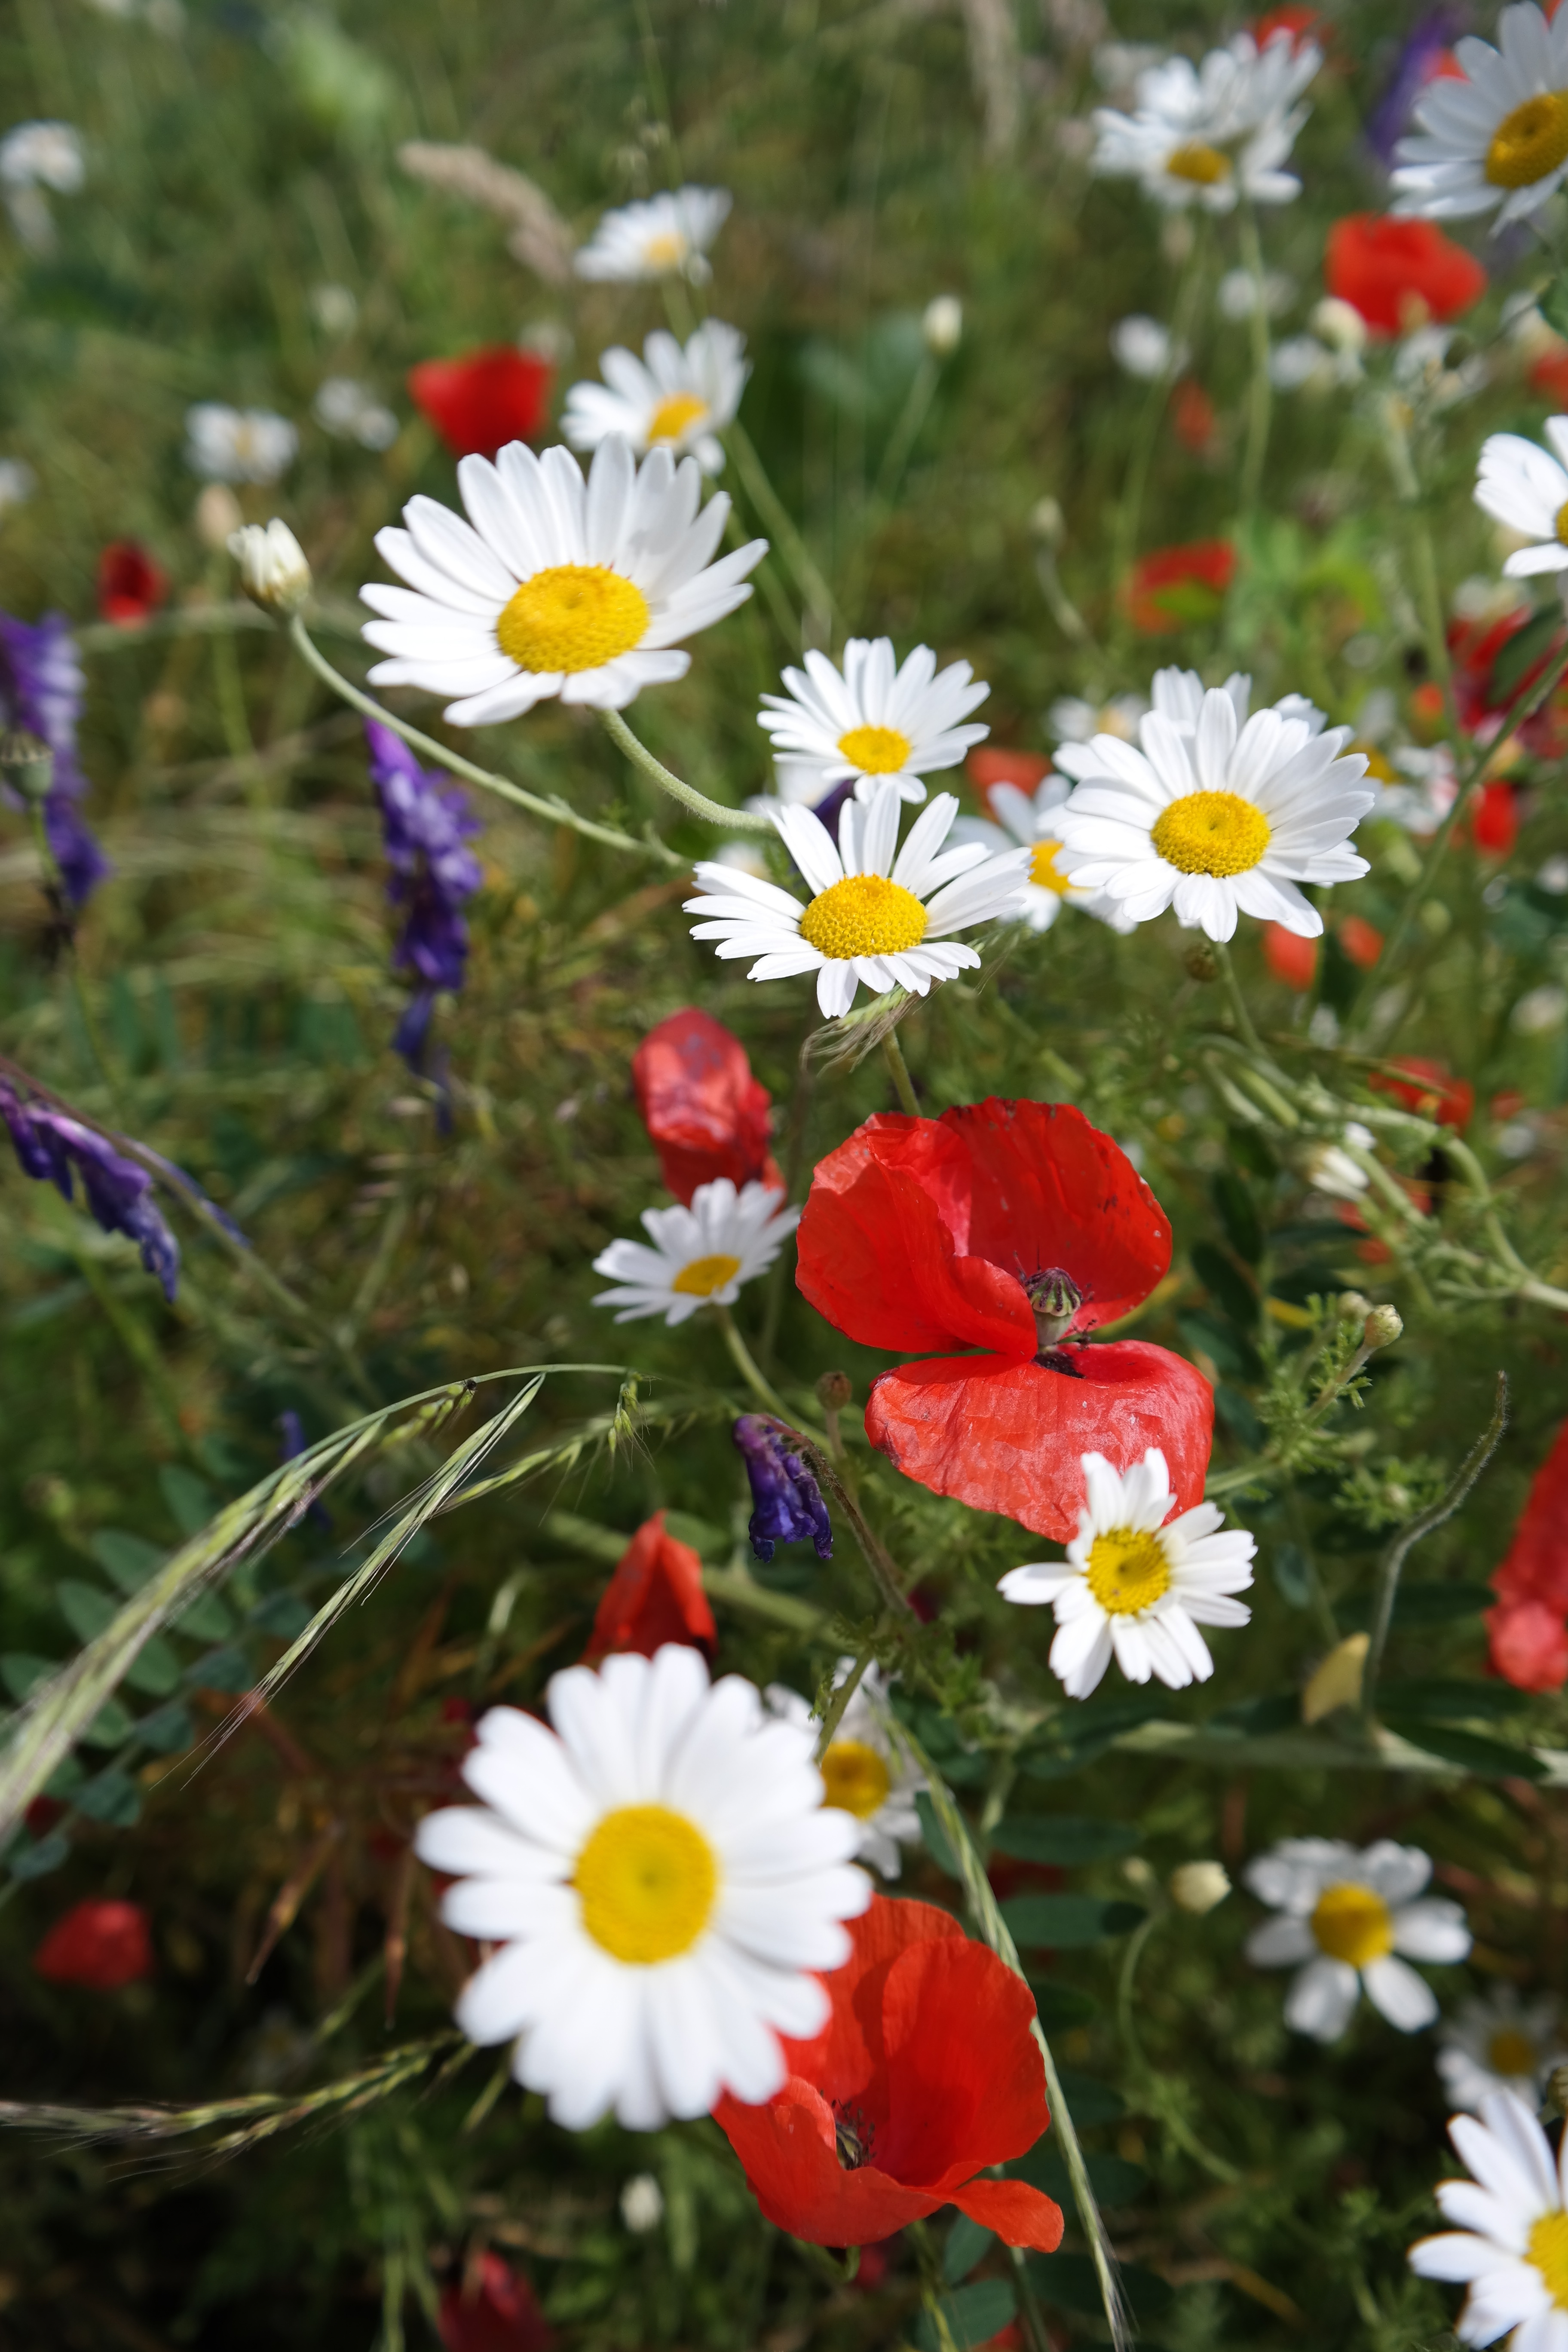
plant, field, meadow, flower, petal, daisy, herb, botany, flora, wildflower, flowers, chamomile, flowering plant, daisy family, oxeye daisy, poppy spring, annual plant, land plant, chamaemelum nobile, marguerite daisy, garden cosmos